Resonance

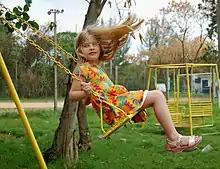
Pushing a person in a swing is a common example of resonance. The loaded swing, a pendulum, has a natural frequency of oscillation, its resonant frequency, and resists being pushed at a faster or slower rate.

A familiar example is a playground swing, which acts as a pendulum. Pushing a person in a swing in time with the natural interval of the swing (its resonant frequency) makes the swing go higher and higher (maximum amplitude), while attempts to push the swing at a faster or slower tempo produce smaller arcs. This is because the energy the swing absorbs is maximized when the pushes match the swing's natural oscillations.